Página 12

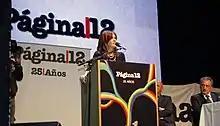
President Cristina Fernández de Kirchner, during the 25th anniversary of the newspaper

When Julio Nudler, who was the head of the economic department of "Página 12", impeached the chief of the Kirchner cabinet with corruption allegations in 2004 the directorate of "Página 12" refused to publish an article of Nudler. Nudler accused Página 12 of censorship and the article was finally published, with an added note from his colleague Horacio Verbitsky stating that some of the data in the article was wrong.